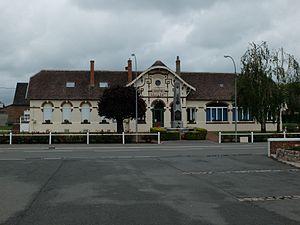
Vue de la mairie et du monument aux morts de Bullecourt
Bullecourt est une commune française située dans le département du Pas-de-Calais en région Hauts-de-France.